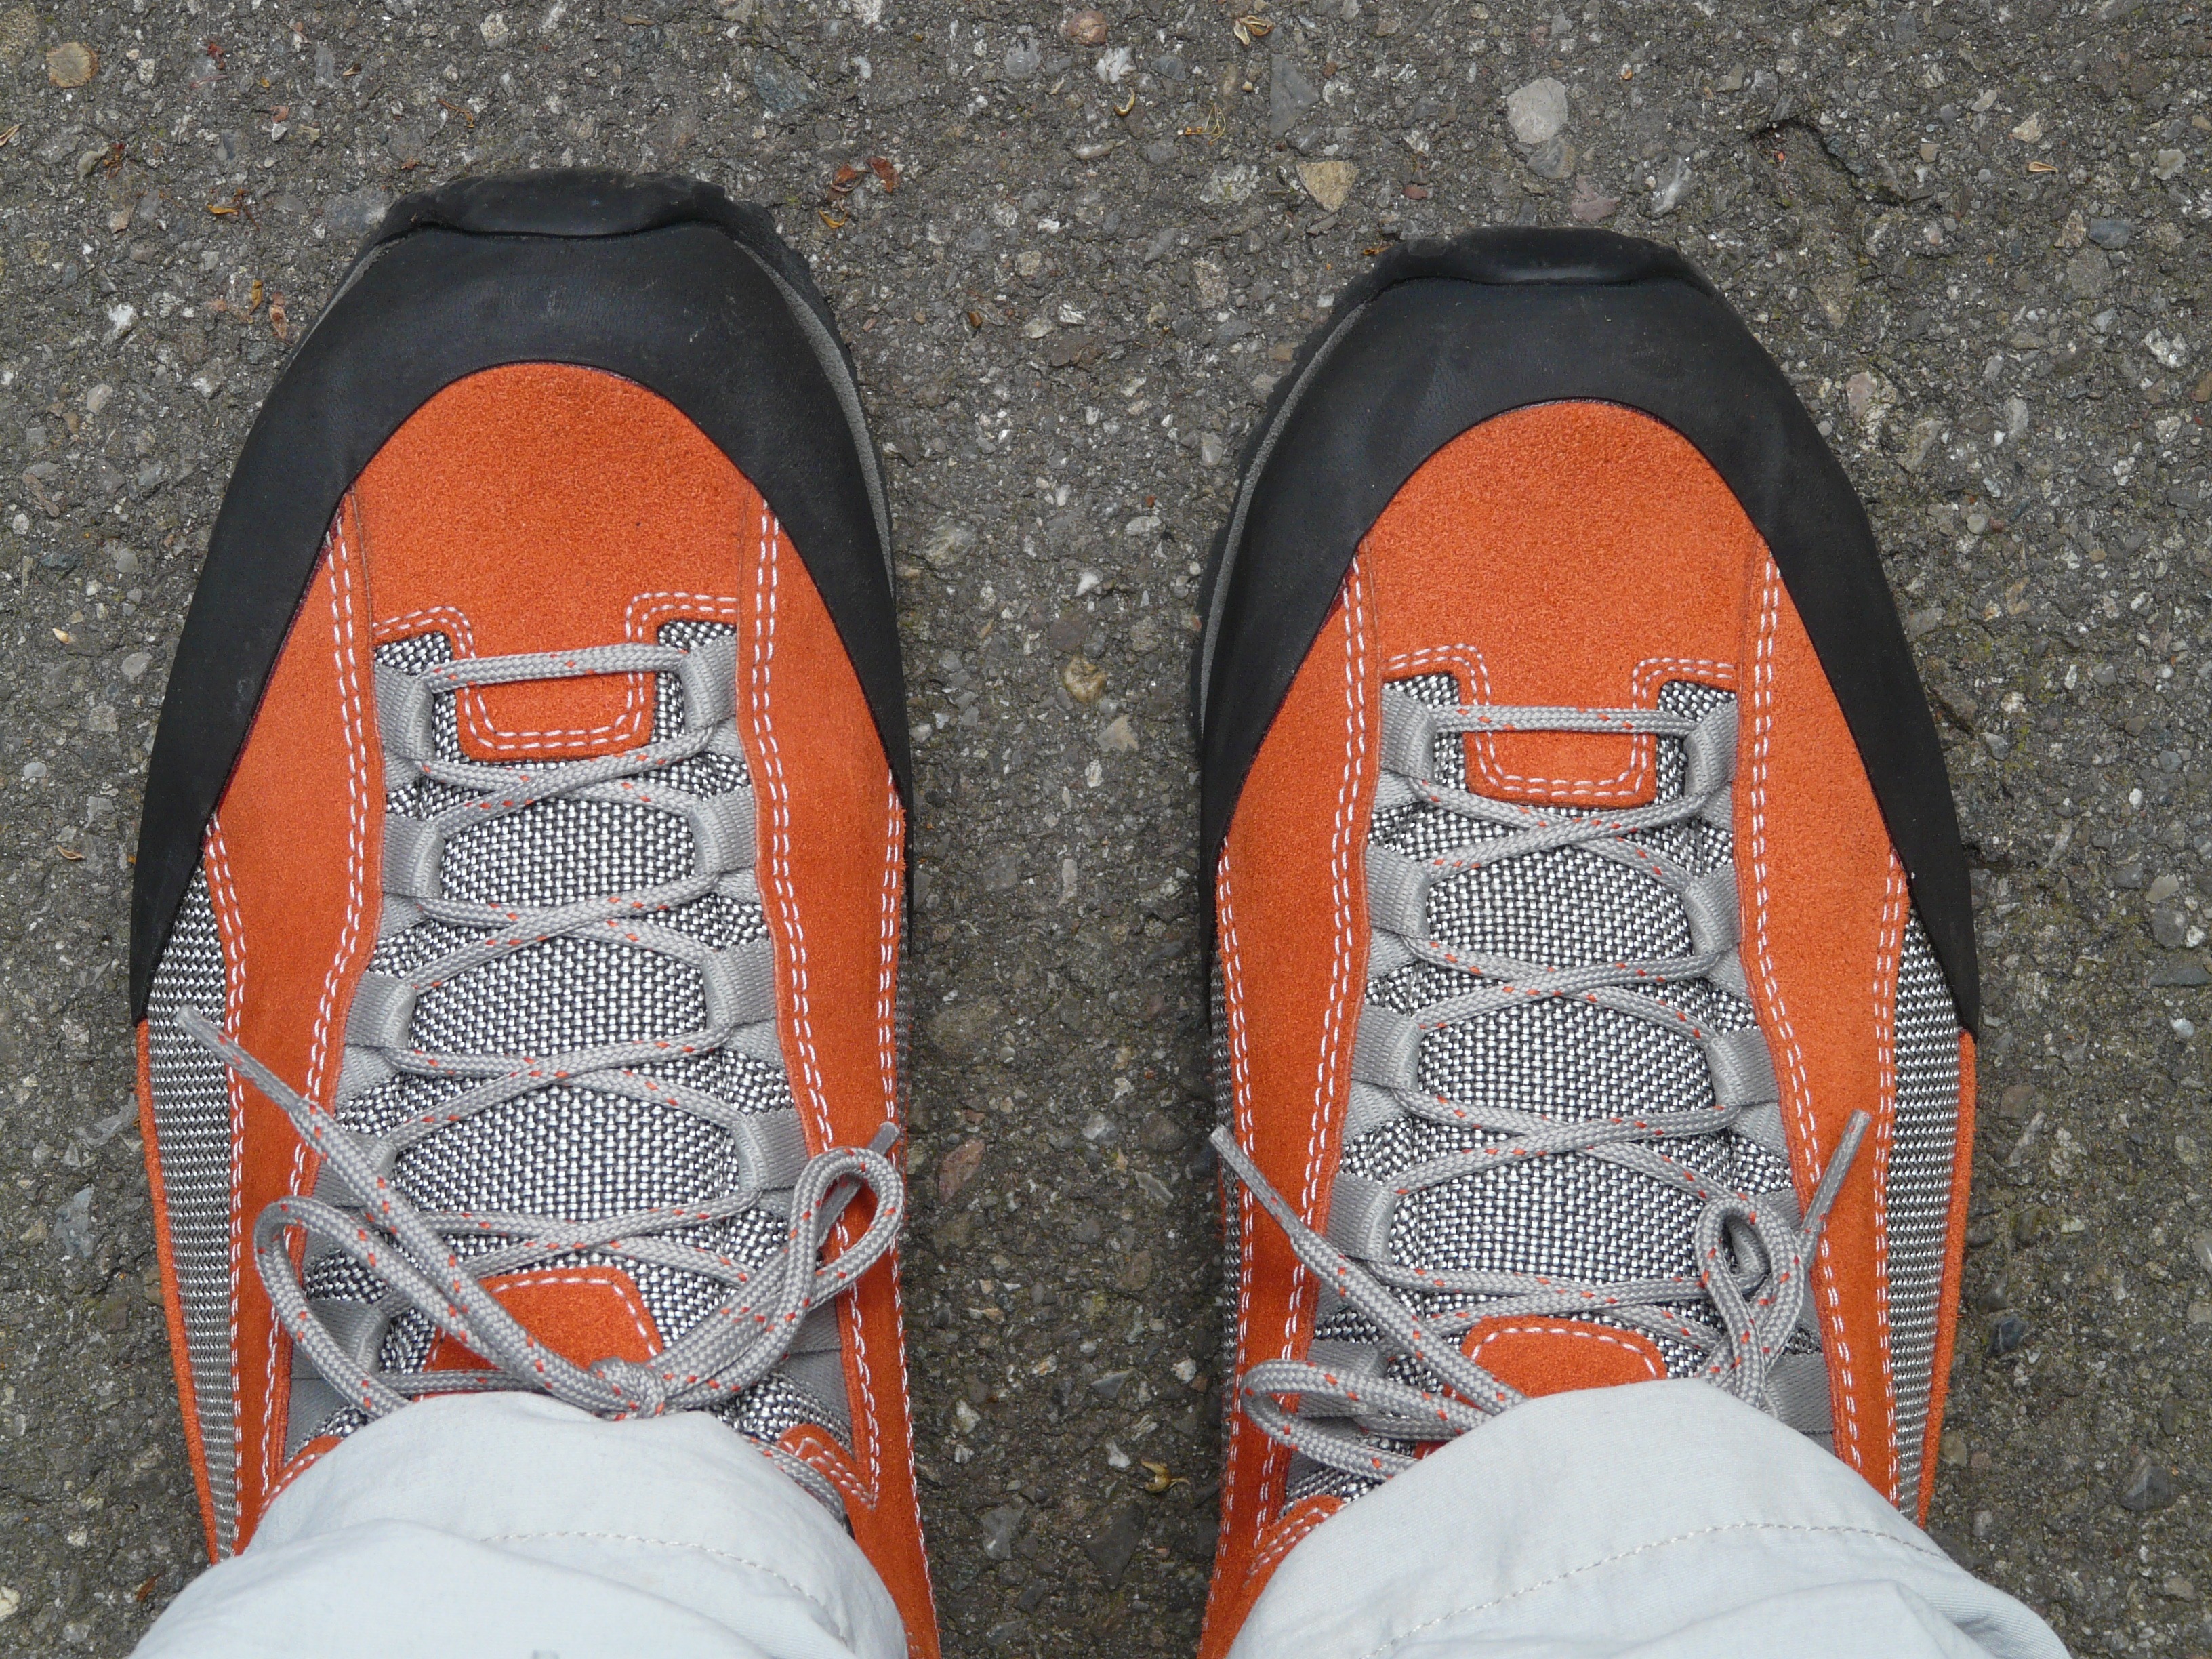
shoe, hiking, feet, orange, shoelace, hiking shoes, shoes, sneakers, footwear, new, mountaineering shoes, outdoor shoe, near mint